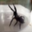
Label: spider